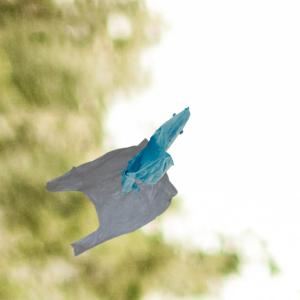
Label: plasticbags